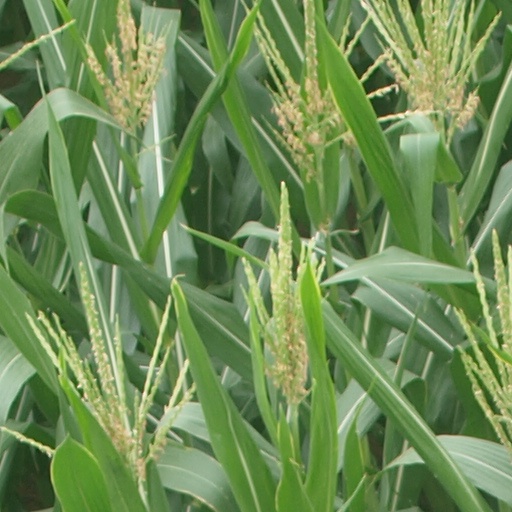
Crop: maize; corn